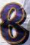
Number: 8